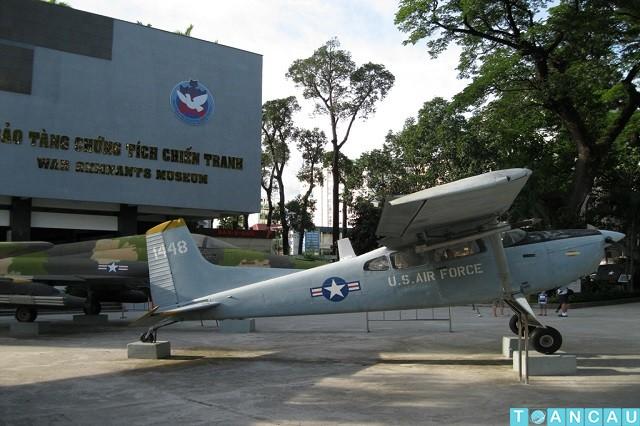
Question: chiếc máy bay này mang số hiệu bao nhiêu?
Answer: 1448